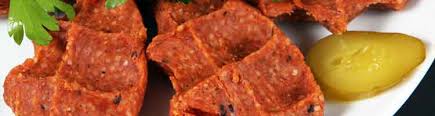
Yemek: cig_kofte